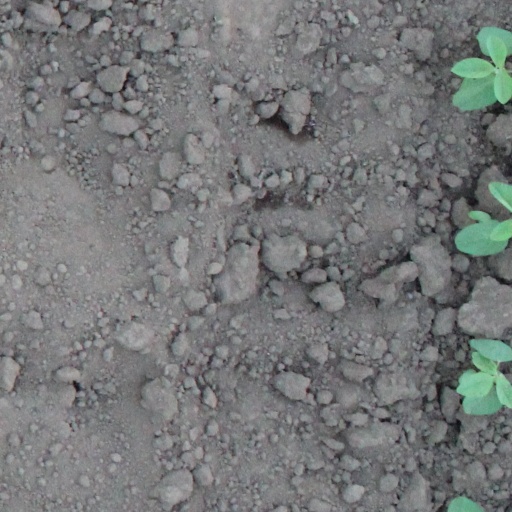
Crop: soybean